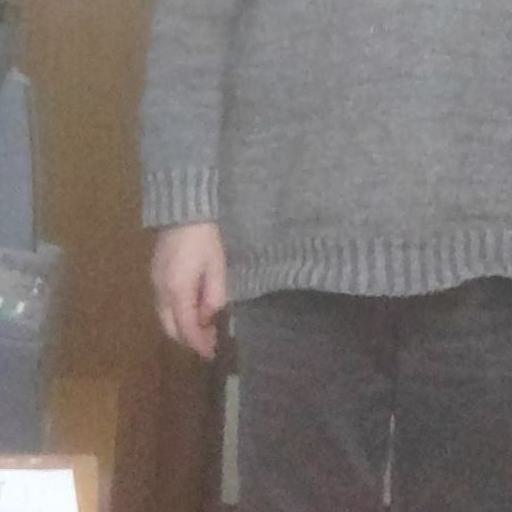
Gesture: no_gesture